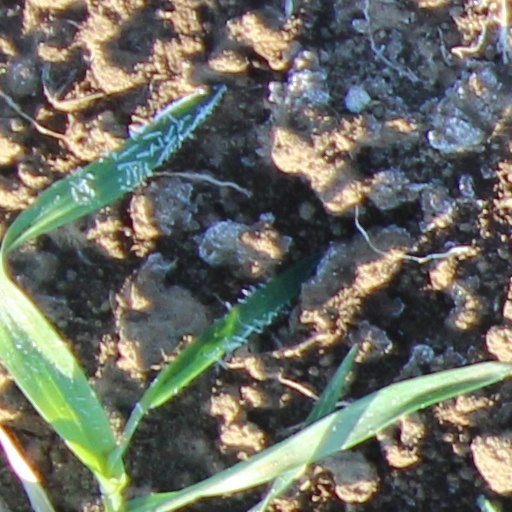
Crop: wheat